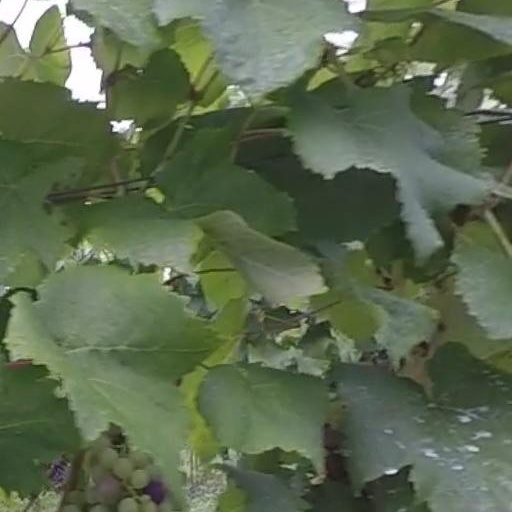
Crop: grape